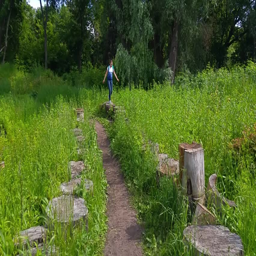
a teenage girl runs through the green summer park , jumping gaily along the path from the stumps of trees .